Murali Kartik

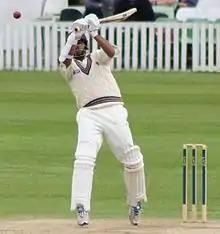
Kartik playing an unorthodox shot for Somerset in 2010.

Kartik was part of the Middlesex team that won the 2008 Twenty20 Cup in England, their first domestic title for 15 years. He played in 11 matches and took 14 wickets at 20.14 at an economy rate of 6.71, claiming at least one wicket in all but one of the matches. Kartik represented Middlesex in the Stanford competition in October, taking two wickets at 25.50 at an economy rate of 6.37.